Effects of the Chernobyl disaster

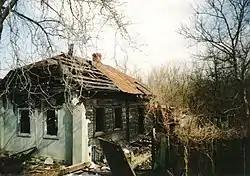
An abandoned village near Pripyat, close to Chernobyl.

The issue of long-term effects of the Chernobyl disaster on civilians is controversial. Over 300,000 people were resettled because of the disaster. Millions lived and continue to live in the contaminated area. On the other hand, most of those affected received relatively low doses of radiation; there is little evidence of increased mortality, cancers or birth defects among them; and when such evidence is present, existence of a causal link to radioactive contamination is uncertain.